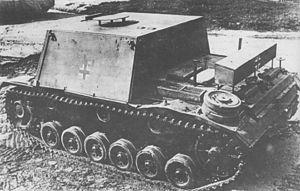
Le Sturm-Infanteriegeschütz 33B ou StuIG 33B est un canon d'assaut automoteur allemand utilisé pendant la Seconde Guerre mondiale.